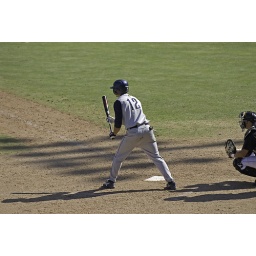
Oliver gets to first base and gets advanced to second on a ground ball by Michael Jacobellis (not pictured).